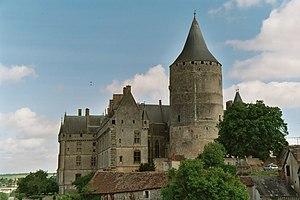
château de Châteaudun, Eure-et-Loir (France).
Le sentier de grande randonnée 35 relie Verneuil-sur-Avre à Villevêque. Il traverse les départements de l’Eure, d’Eure-et-Loir, de Loir-et-Cher, de la Sarthe et de Maine-et-Loire. Il suit en quasi-totalité le cours du Loir, de sa source près de Champrond-en-Gâtine, jusqu'à Villevêque, près de son confluent avec la Sarthe.
Le château de Châteaudun est un château édifié entre le XIIᵉ siècle et le XVᵉ et XVIᵉ siècles, situé sur un éperon rocheux dominant la ville de Châteaudun et le Loir, dans le département français d’Eure-et-Loir. Il est, avec le château de Montsoreau et le palais Jacques-Cœur, un des tout premiers exemples d'architecture de plaisance en France.
Jeanne de Châteaudun est une aristocrate française et l'épouse de Jean Ier de Montfort et de Jean de Brienne, grand bouteiller de France.
Cet article recense les monuments historiques français classés en 1918.